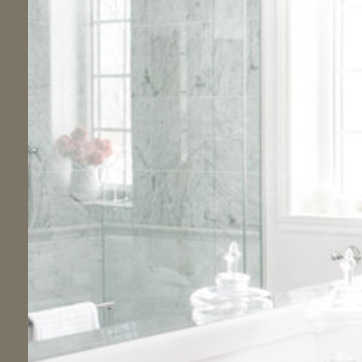
Material: mirror